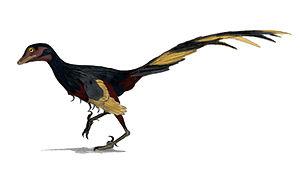
Jinfengopteryx est un genre éteint de dinosaures théropodes du groupe Maniraptora. Ce dinosaure à plumes a été découvert dans la province de Hebei, en Chine. Le membre de Qiatou, l'unité lithostratigraphique de la formation d'Huajiying dans lequel les fossiles ont été recueillis, est d'âge incertain, mais pourrait être corrélé avec le début de la formation d'Yixian plus connue et datée du Crétacé inférieur. Ce dinosaure serait peut-être ainsi âgé d'environ 122 millions d'années.